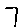
Label: 7